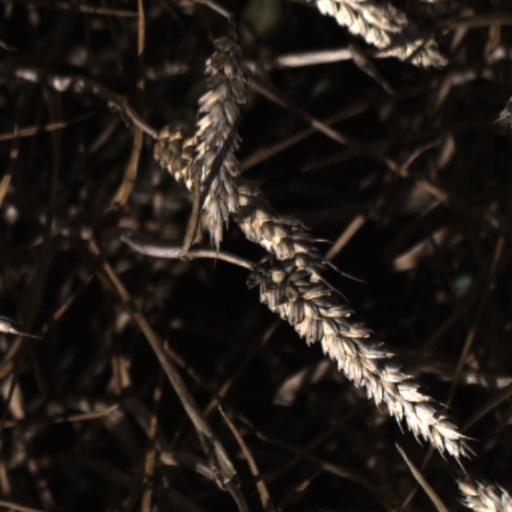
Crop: wheat